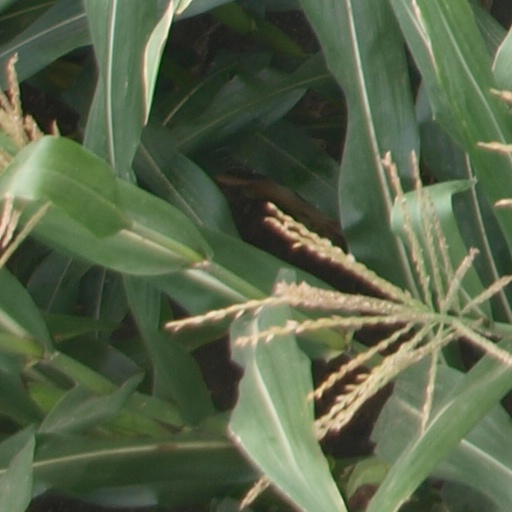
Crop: maize; corn